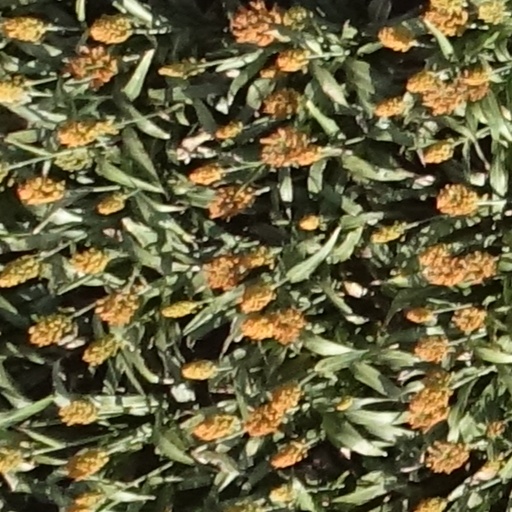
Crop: sorghum